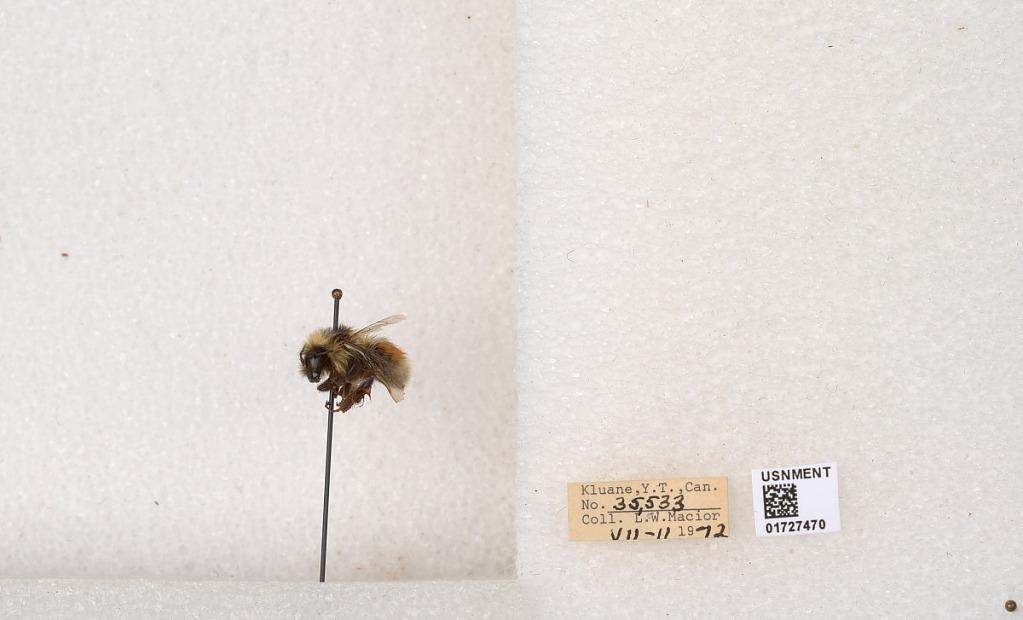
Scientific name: Bombus (Pyrobombus) sylvicola Kirby
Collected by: L. Macior
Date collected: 1972-7-11
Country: Canada
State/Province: Yukon
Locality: Kluane
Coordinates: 61.2426, -139.113